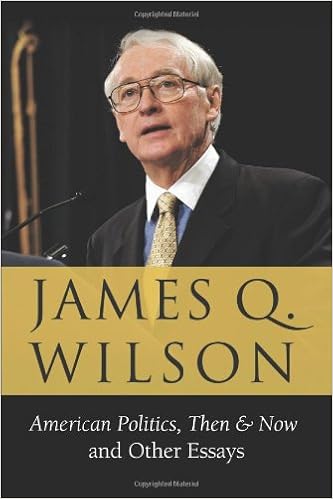
American Politics, Then & Now: And Other Essays
Category: Books
From Publishers Weekly The controversial neoconservative political scientist holds forth on social science and public policy in this scattershot collection of essays culled from three decades' worth of his writings in Commentary , the Public Interest , and other journals. The collection touches on Wilson's longstanding interests: the importance of character in thinking about crime and education, the centrality of religion in national life, and the role of heredity in shaping behavior (in one recent essay he argues that our genes are a major factor in determining our political attitudes.) Wilson is at his best when he argues from close readings of historical evidence and social science data, which often yield trenchant insights—on the growth and solidification of federal programs, the unimportance of school spending and class size to educational outcomes compared with intangibles like academic expectations and discipline. But sometimes, as in his grousing about Obamacare and his dismissal of European-style social democracy on no firmer grounds than its alleged incompatibility with American exceptionalism, he simply repeats conservative preconceptions. Always good at provoking intellectual brawls, Wilson doesn't always succeed at settling them. (July) Copyright © Reed Business Information, a division of Reed Elsevier Inc. All rights reserved. Review All of us who write about politics today know this: To be a political commentator in James Q. Wilson's era is to know how Mel Torme must have felt being a singer in Frank Sinatra's era. We are all competing for the silver medal. Wilson has won the gold. These essays show why. -- George F. Will, Washington PostFor over forty years, James Q. Wilson has been America's leading public intellectual―and perhaps the world's. Touching on almost every important aspect of our politics, public policy, national character, morality, and culture, these masterful essays draw together his own encyclopaedic command of the social facts, the imperishable political wisdom of Aristotle, and the felicitous wit and concision of Dr. Johnson. They will reward thoughtful readers generations after today's pompous pundits are long forgotten. -- Peter H. Schuck, Yale UniversityThe publication of these essays―including the classic ‘The Rediscovery of Character'―is an event to be celebrated. Whether you agree or disagree with his interpretation of American politics, James Q. Wilson never fails to illuminate and provoke. -- William A. Galston, Senior Fellow, The Brookings InstitutionWilson is at his best when he argues from close readings of historical evidence and social science data, which often yield trenchant insights―on the growth and solidification of federal programs, the unimportance of school spending and class size to educational outcomes compared with intangibles like academic expectations and discipline. ― Publishers Weekly, April 2010 Wilson's latest book collects 15 essays....They are written for a general audience, not in the sense of being dumbed-down, but of addressing questions of concern to the educated public in a manner free from academic jargon and pretense. Those not familiar with Wilson's work will discover what it means to bring social-science evidence to bear on important contemporary problems....Wilson is a master at making complex issues understandable....In a world filled with so many smart-alec political analysts, sober teachers like James Q. Wilson are in exceedingly short supply. ― Claremont Review of Books About the Author James Q. Wilson lectures at Pepperdine University and Boston College. Wilson received a lifetime achievement award from the American Political Science Association and the Bradley Prize from the Bradley Foundation. He was awarded the Presidential Medal of Freedom by President George W. Bush. Wilson is the chairman of the council of Academic Advisers of the American Enterprise Institute.
Features: James Q. Wilson is one of America’s preeminent public policy scholars. For decades, he has analyzed the changing political and cultural landscape with clarity and honesty, bringing his wisdom to bear on all facets of American government and society. American Politics, Then & Now is a collection of fifteen of Wilson’s most insightful essays–drawing on thirty years of his observations on religion, crime, the media, terrorism and extremism, and the old-fashioned notion of “character.” Readers of every political persuasion will come away from this volume with a new understanding of how American politics and culture have evolved over the last half-century. These essays are not “the grumpy words of a conservative who can’t be reconciled to the realities of contemporary American life,” Wilson writes. Rather, they are straight talk from a painstaking empiricist and consummate social scientist who believes in American exceptionalism. American Politics, Then & Now is a compelling portrait of a beloved nation.